Feminist science and technology studies

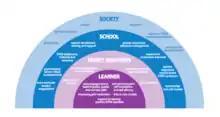
A diagram proposing methods to increase women's presence in STEM fields, acknowledging gender discrepancies in STEM participation. This shows the many social limitations to participation in science and technology in our current reality.

Interrogating scientific knowledge through introducing new theories and methods to feminist STS led to conflicts within the field related to the categories of sex and gender and how they are used in research. Trevor Pinch and Wiebe Bijker, SCOT researchers, proposed "interpretive flexibility" to explain different social group's varied responses to technology, gender reflected as a relevant social group. Pinch was critical of Woolgar's previous research on users of technology as the design process of technological products had not been considered, proposing "symmetry", where humans impact technology equal to how technology impacts humans. The symmetry approach addressed the co-constructive relationship between gender and technology, though was critiqued for ignoring historically-relevant power imbalances in how gender and technology relate to one another.